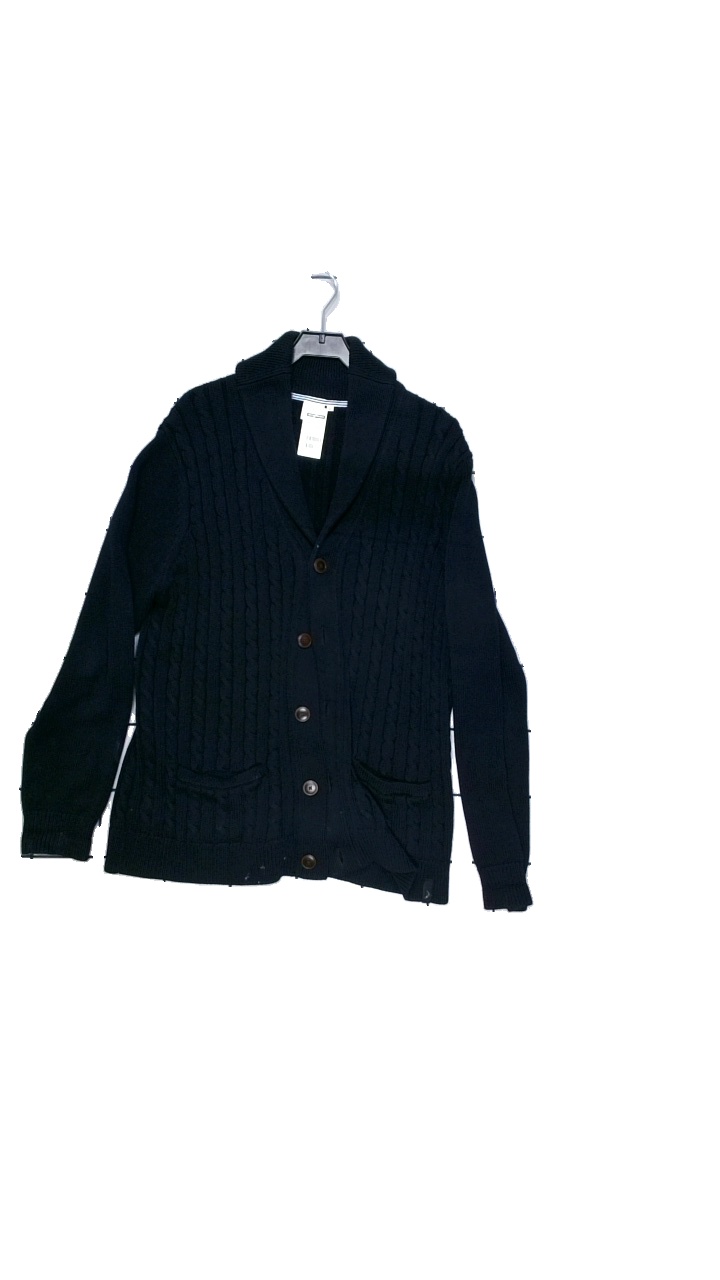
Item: Cardigan (Men)
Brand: Boomerang
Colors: Blue
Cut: Regular, V-collar
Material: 100% cotton
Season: All
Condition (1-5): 4
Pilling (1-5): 4
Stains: Minor
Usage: Reuse
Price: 250-400